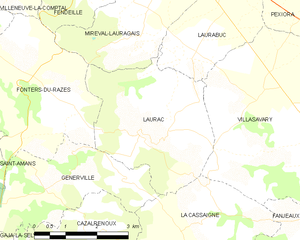
Carte des communes françaises: Laurac